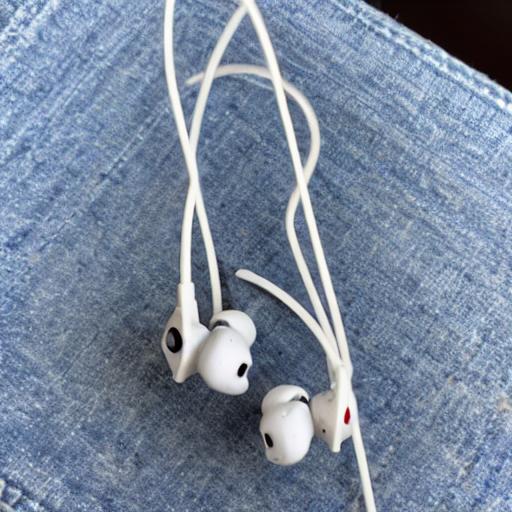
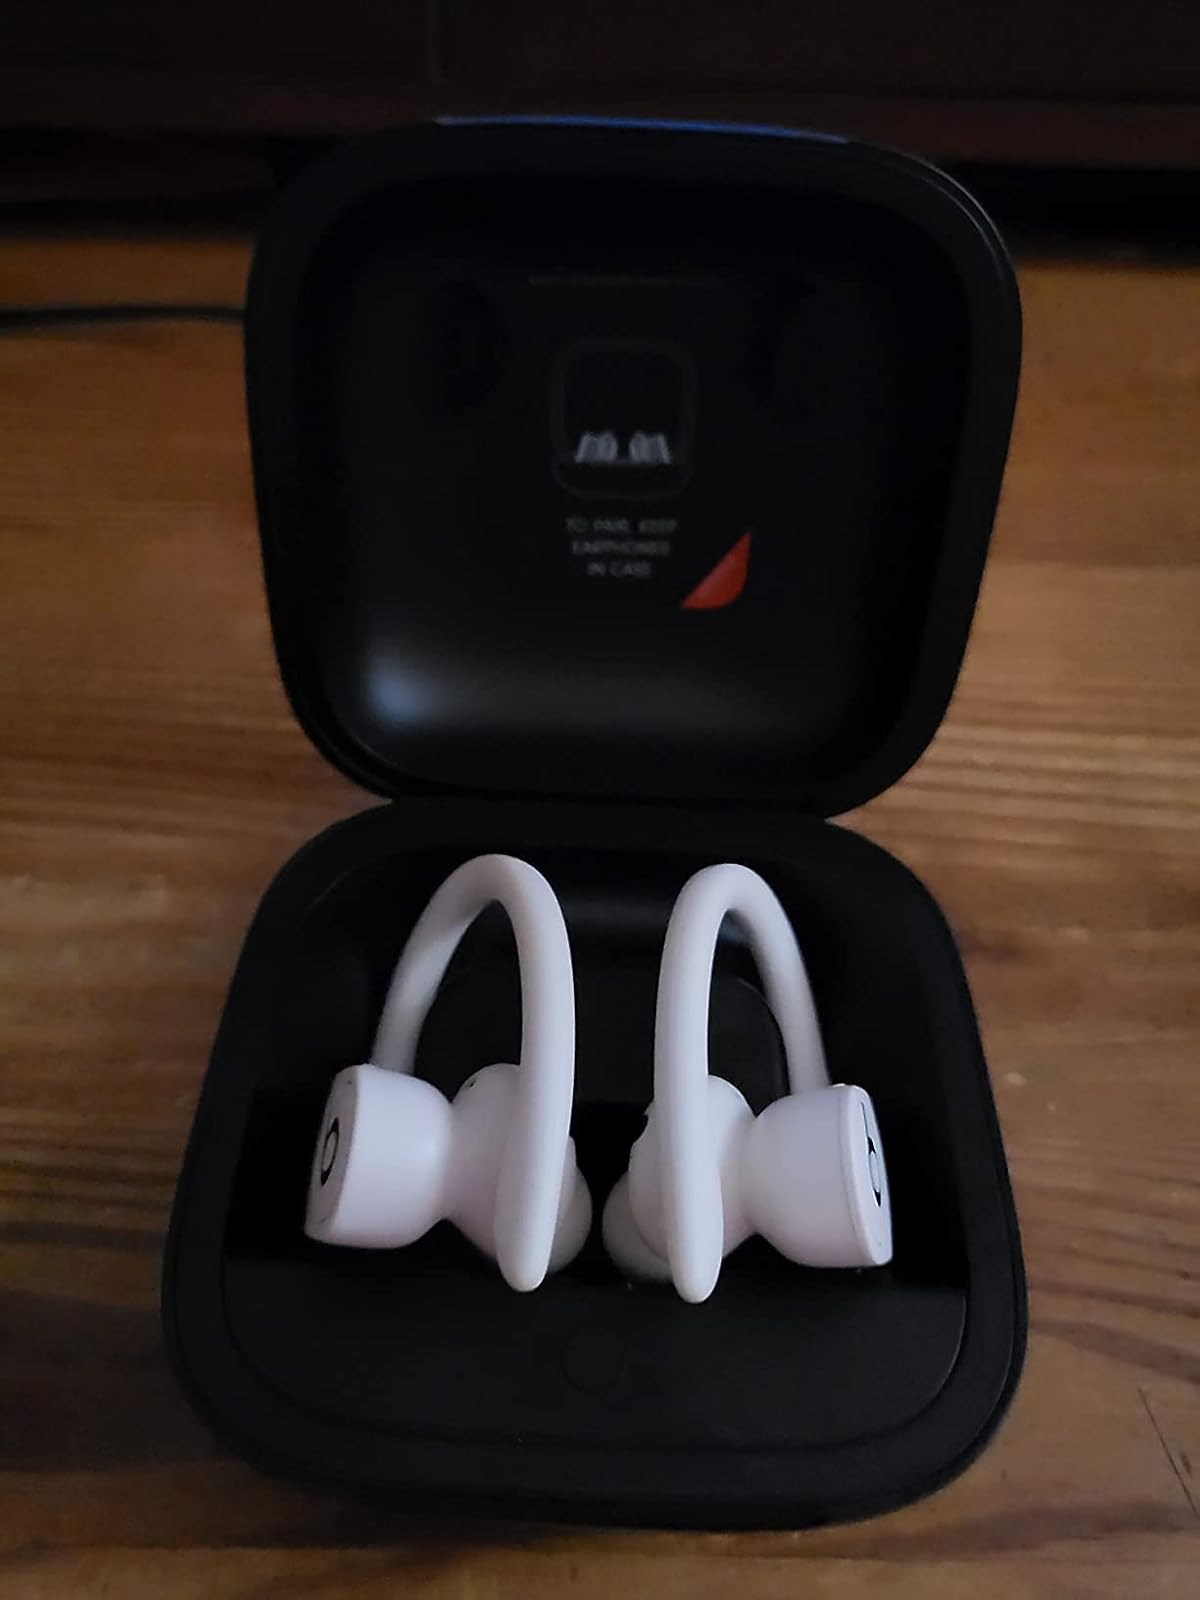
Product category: earbuds
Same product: no